Roman Catholic Archdiocese of Tunja

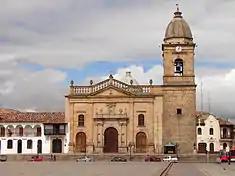
Cathedral Basilica of St. James the Apostle

The Roman Catholic Archdiocese of Tunja is an archdiocese located in the city of Tunja in Colombia.